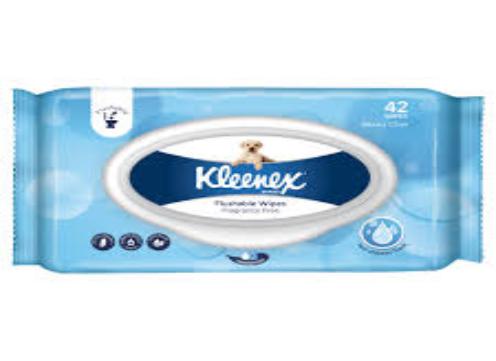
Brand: kleenex
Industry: Necessities